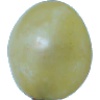
Label: Grape White 1